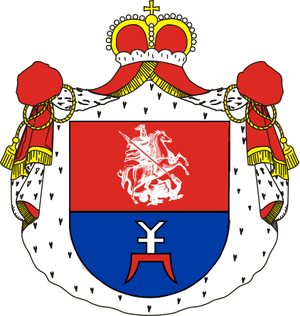
Michał Kazimierz Ogiński, ou Michel-Casimir Ogiński en français, né en 1731 à Varsovie et mort le 3 mai 1799 à Słonim, est un aristocrate polonais et représentant des Lumières.
Grzegorz Antoni Ogiński.
Jan Jacek Ogiński, membre de la famille Ogiński, greffier de Lituanie, voïvode de Mstsislaw, voïvode de Polotsk et hetman de Lituanie,